Jenny Be Good

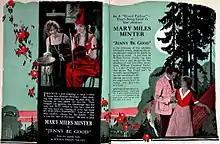
Advertisement

Jenny Be Good is a 1920 American silent romance drama film directed by William Desmond Taylor and starring Mary Miles Minter, based on a novel by Wilbur Finley Fauley and adapted for the screen by Julia Crawford Ivers. It is the last of Minter's films to also feature her older sister Margaret Shelby in a supporting role. As with many of Minter's features, it is believed to be a lost film.